Describe the emotion expressed in this image:  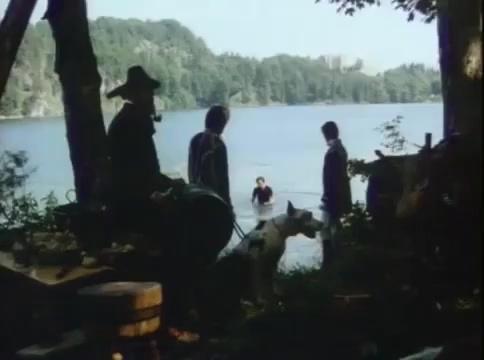
This person displays Fear, valence and arousal with low intensity.